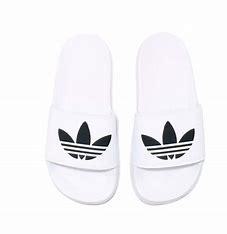
Brand: Adidas
Model: Adilette Lite